Eleanor of Toledo

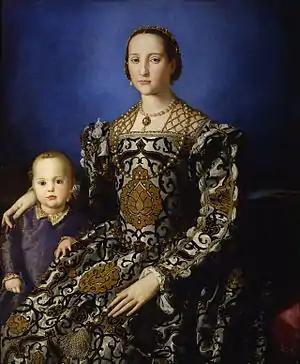
Eleanor of Toledo with her son Giovanni by Agnolo Bronzino, 1545. It is considered the first state portrait to depict a ruler's wife with his heir. The picture was intended to demonstrate the wealth, domesticity, and continuity of the Medici.

Eleanor's high profile in Florence as ducal consort was initially a public relations exercise promoted by her husband, who needed to reassure the public of the stability and respectability of not only his family, but the new reign. Her motto was "cum pudore laeta fecunditas" (meaning "happy fruitfulness with chastity"), making reference to the plentiful harvests of her lands, her marital fidelity, and numerous children.